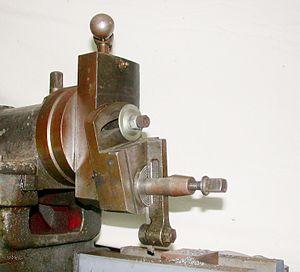
L'étau limeur ou étau-limeur, est une machine-outil employée pour l'usinage et la génération de surfaces planes sur des pièces métalliques. L'outil non tournant est fixé sur un coulisseau entraîné en allers-retours par un système bielle manivelle. La pièce à usiner est déplacée automatiquement après chaque course pour l'usinage suivant ce qui donne un état de surface composé de lignes droites parallèles. Des machines appelées « raboteuses » produisent le même genre d'état de surface mais c'est la table de la machine qui se déplace pour l'usinage.